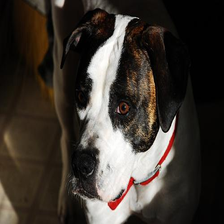
Species: dog
Breed: american bulldog